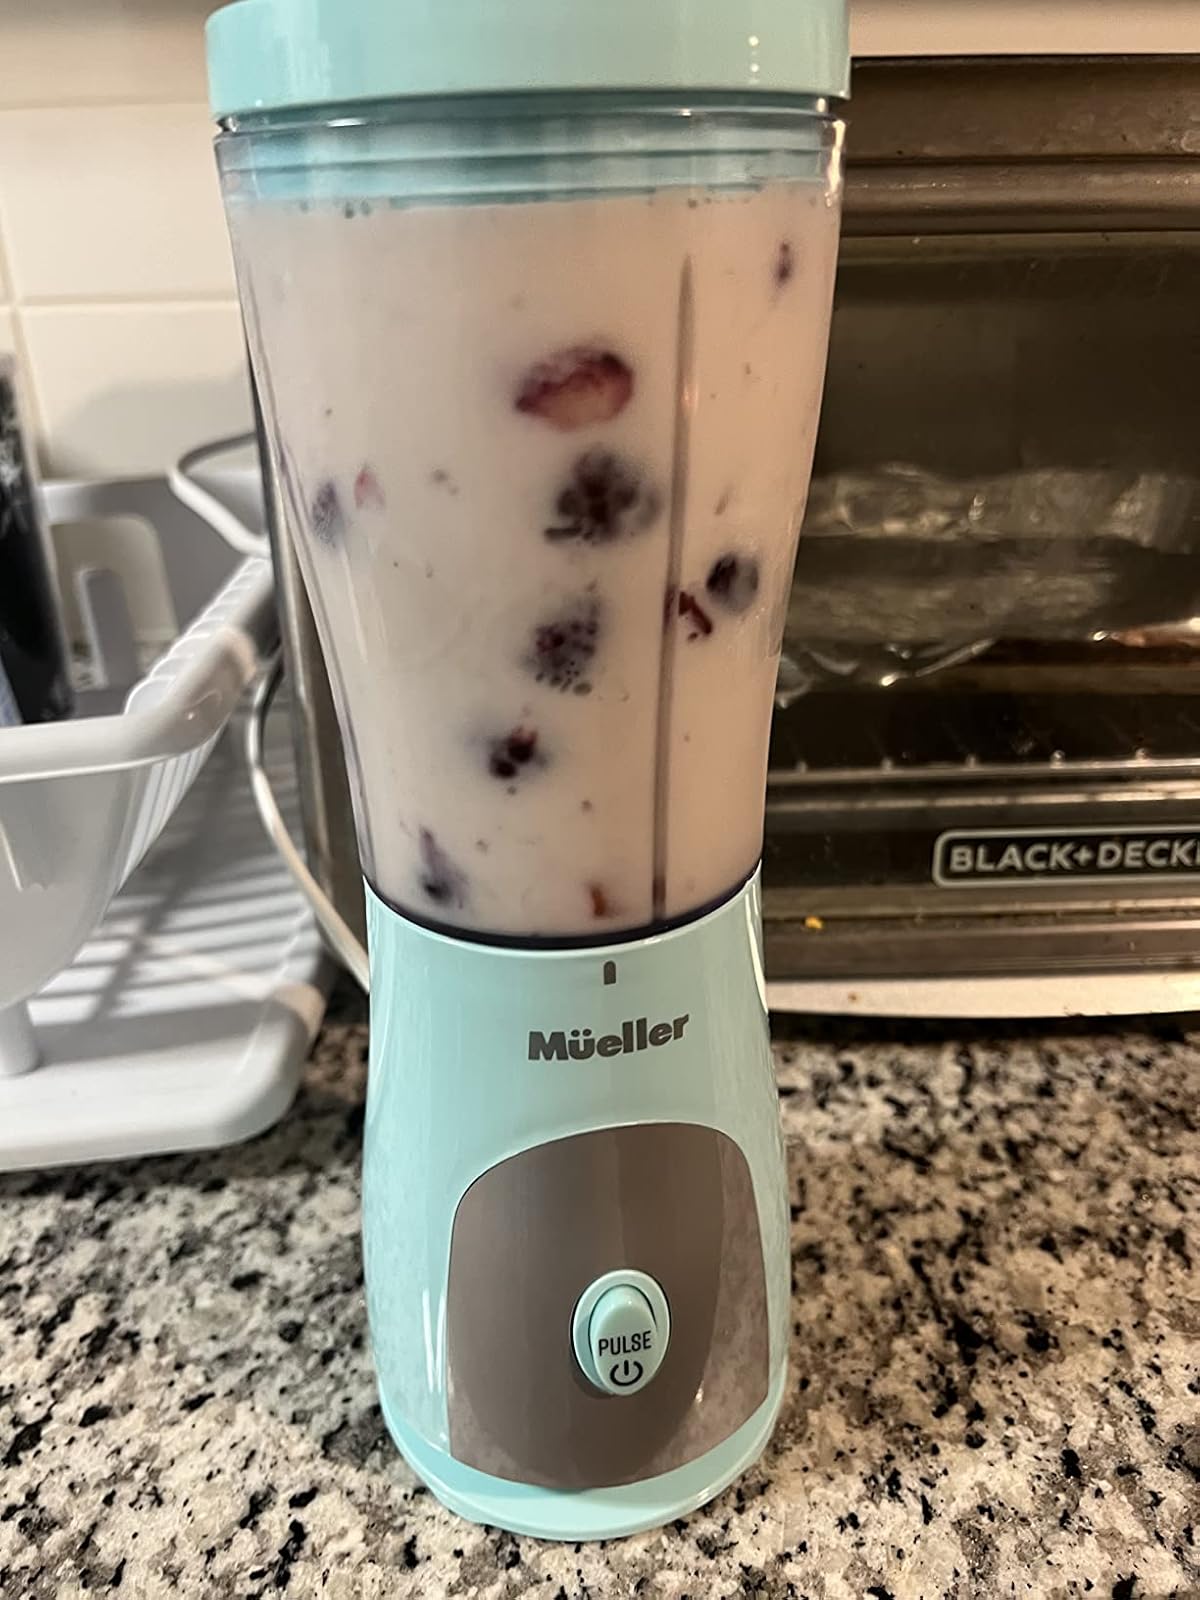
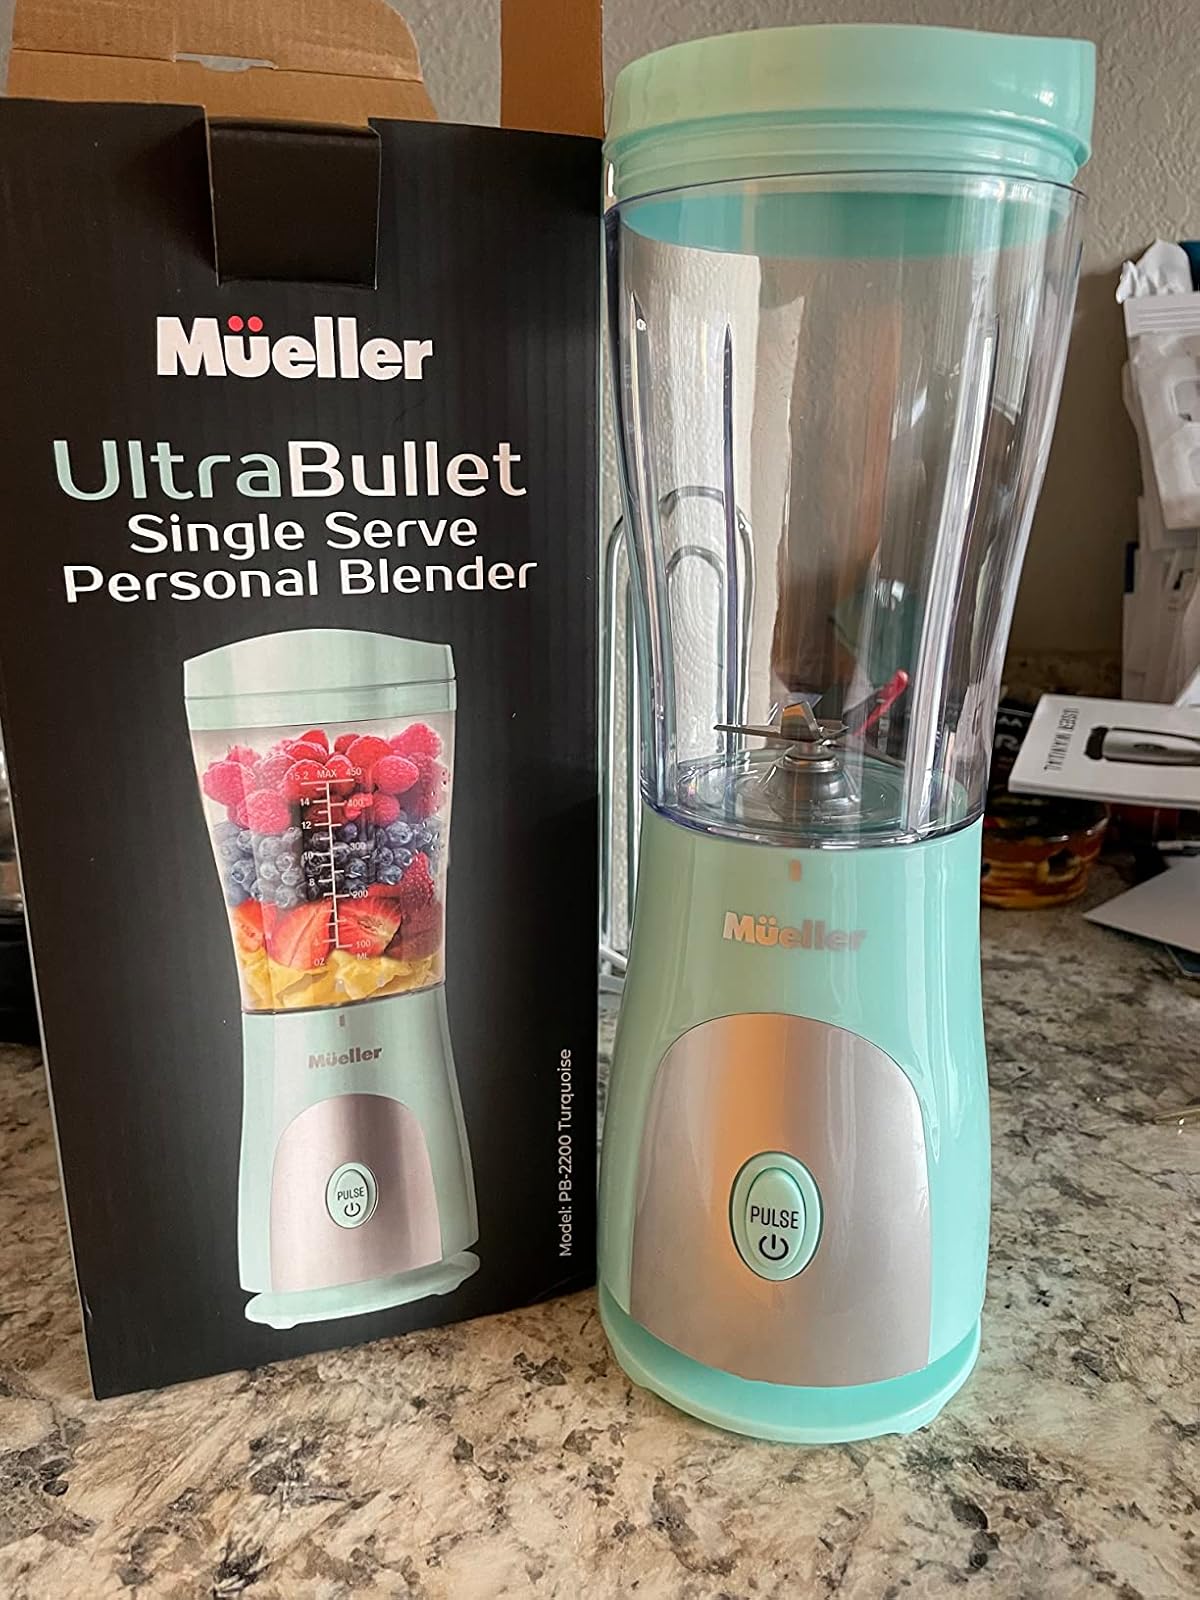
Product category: items_blender
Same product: yes